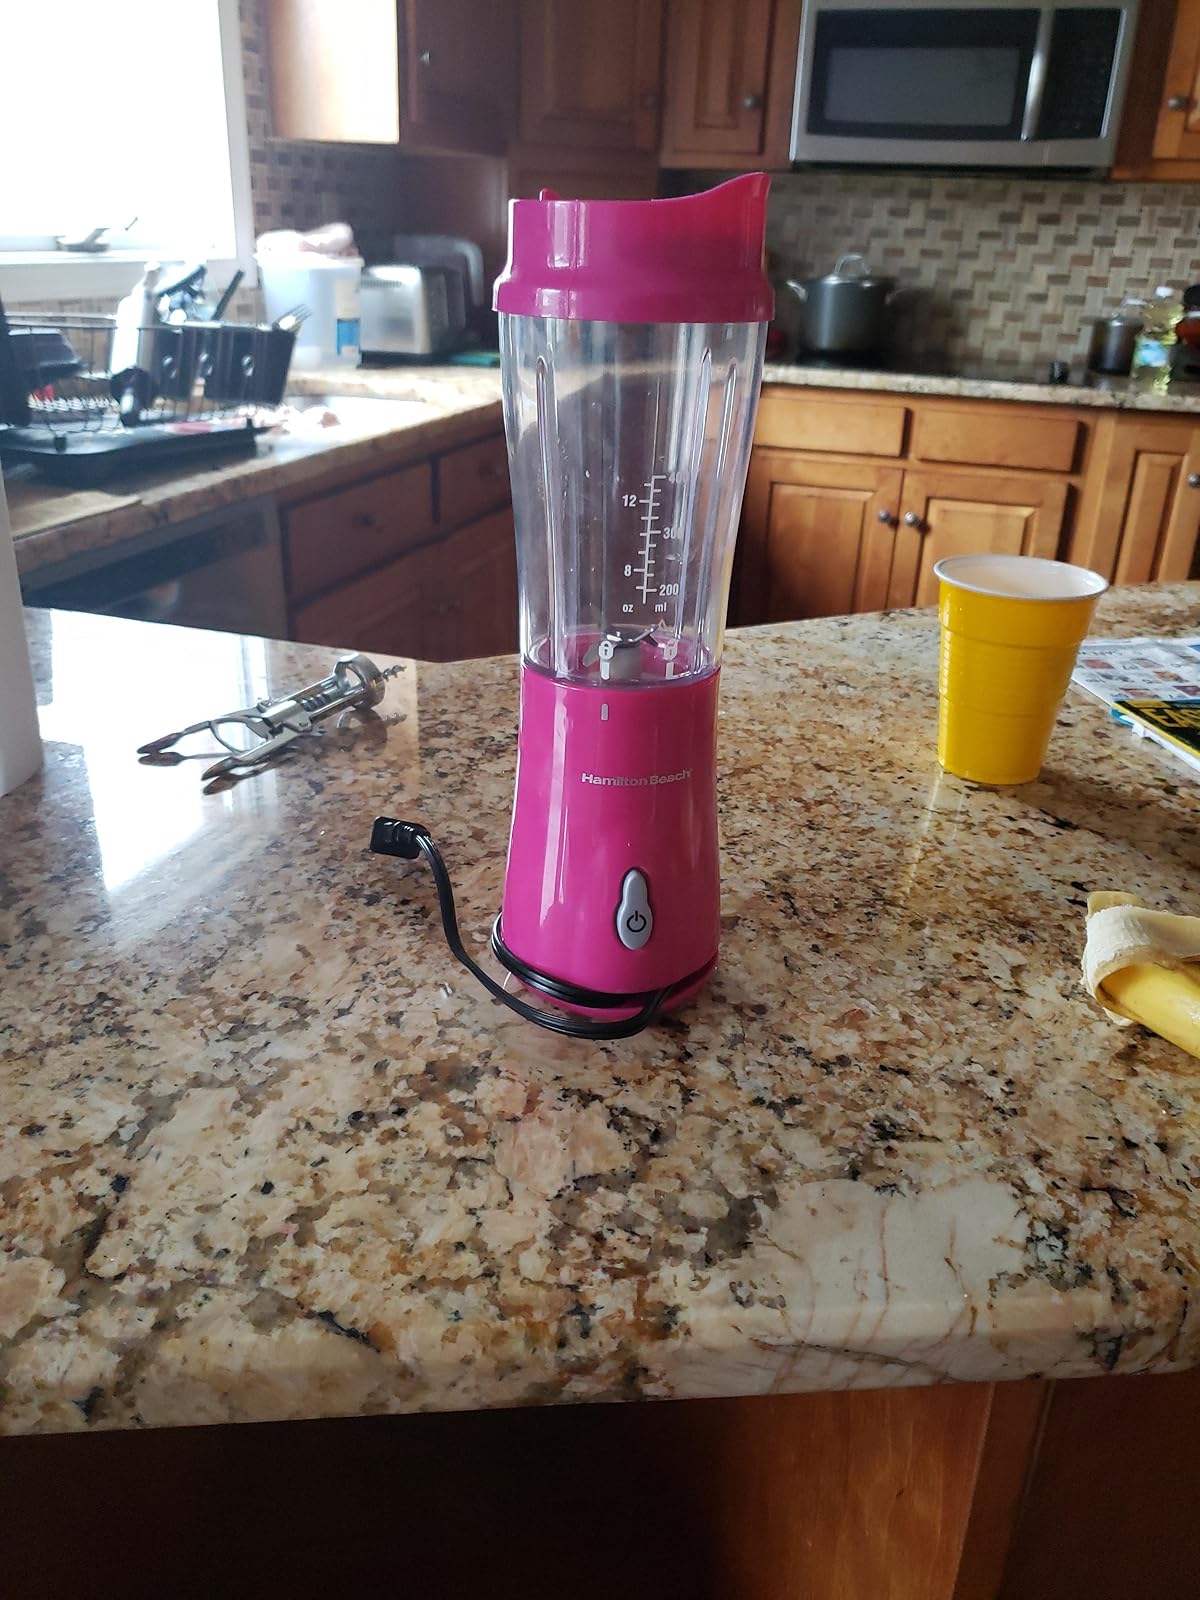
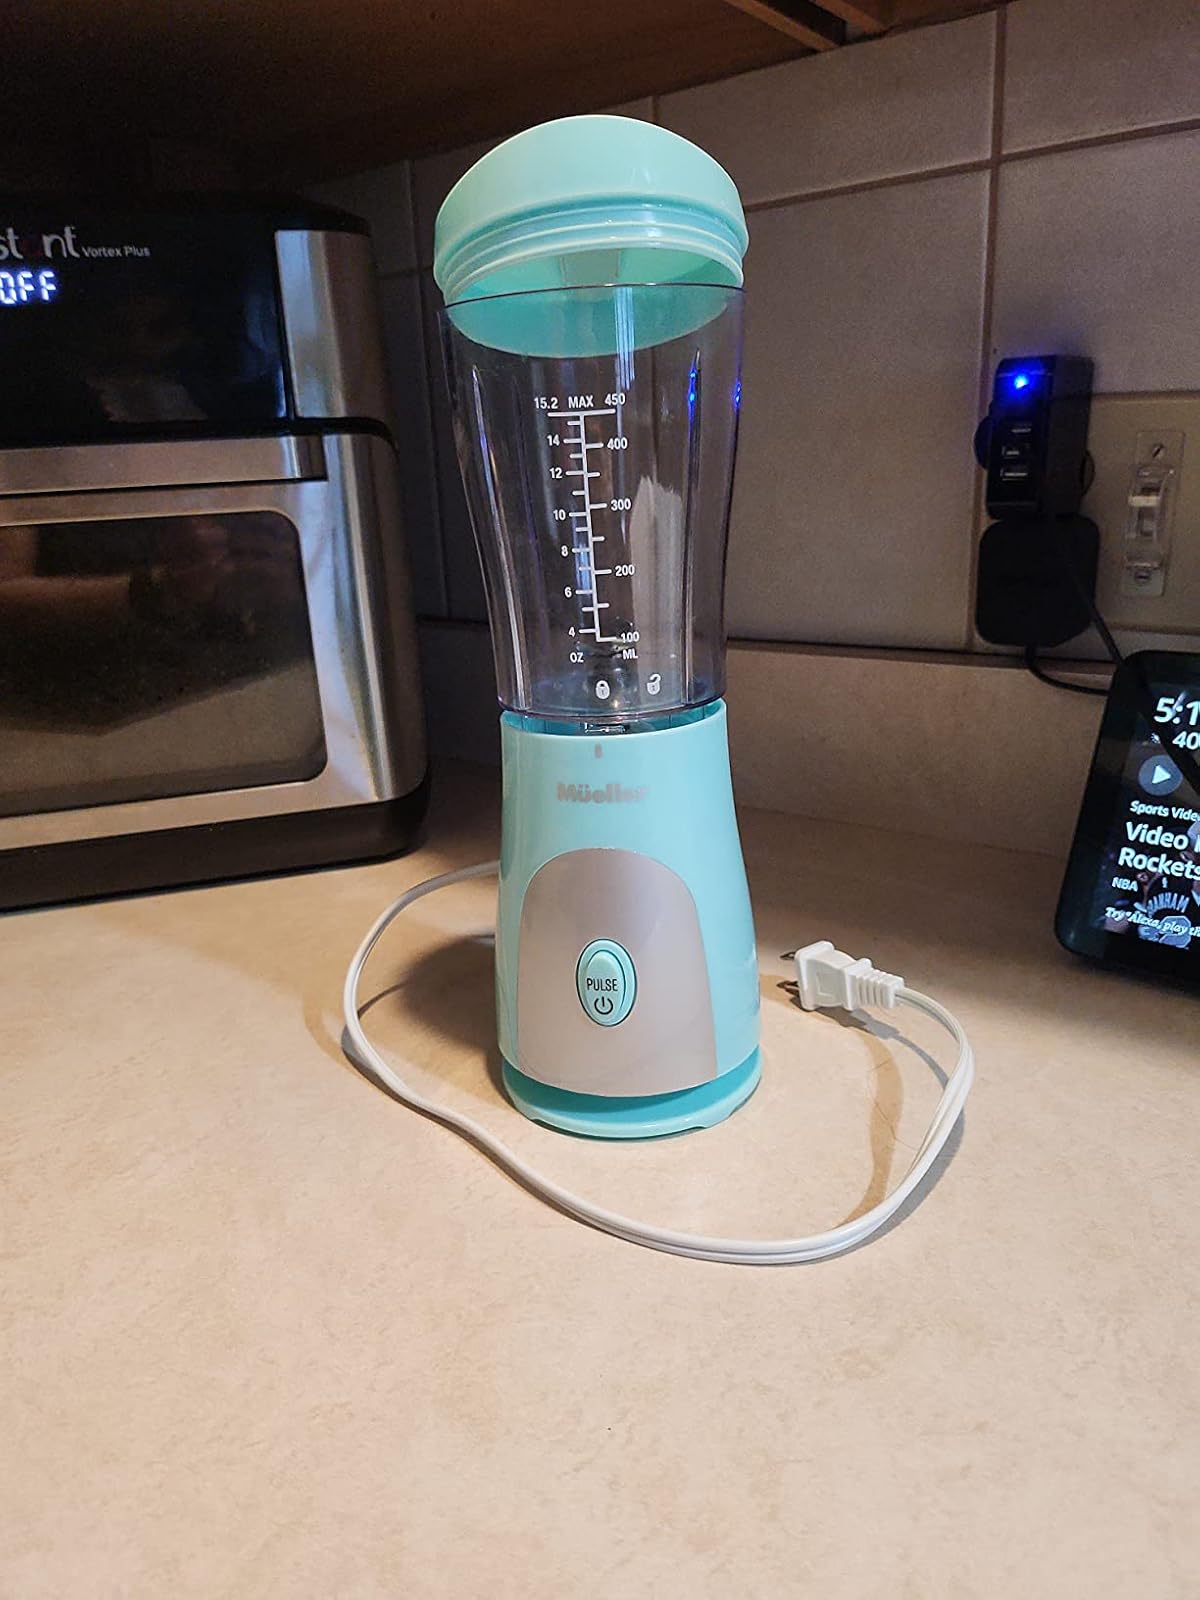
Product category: items_blender
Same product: no